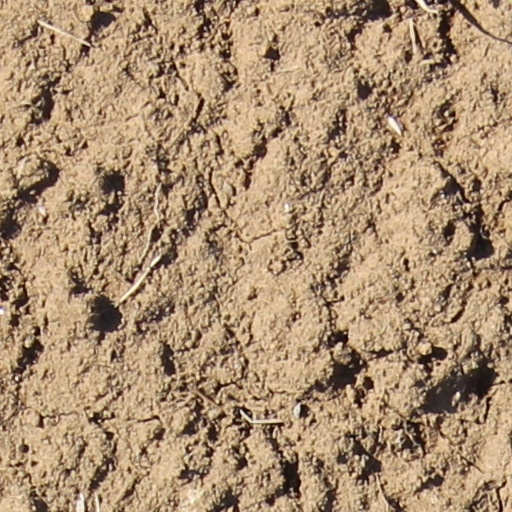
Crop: wheat